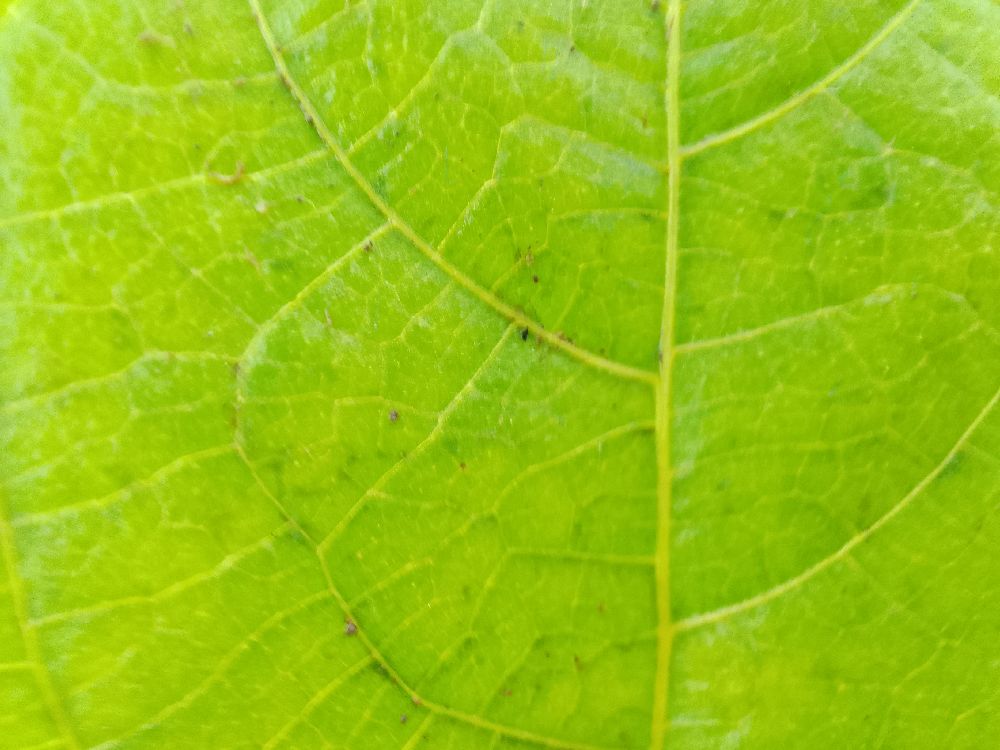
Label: healthy